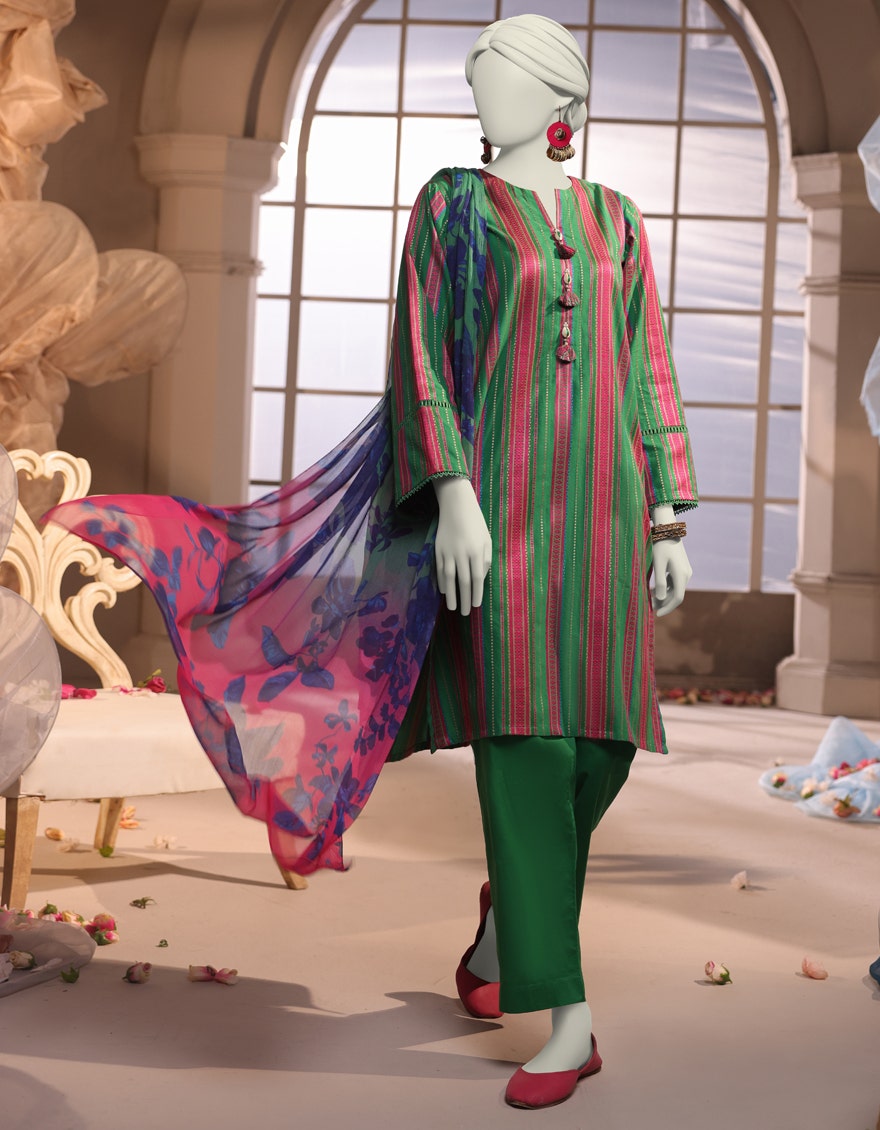
green multi stripe salwar suit